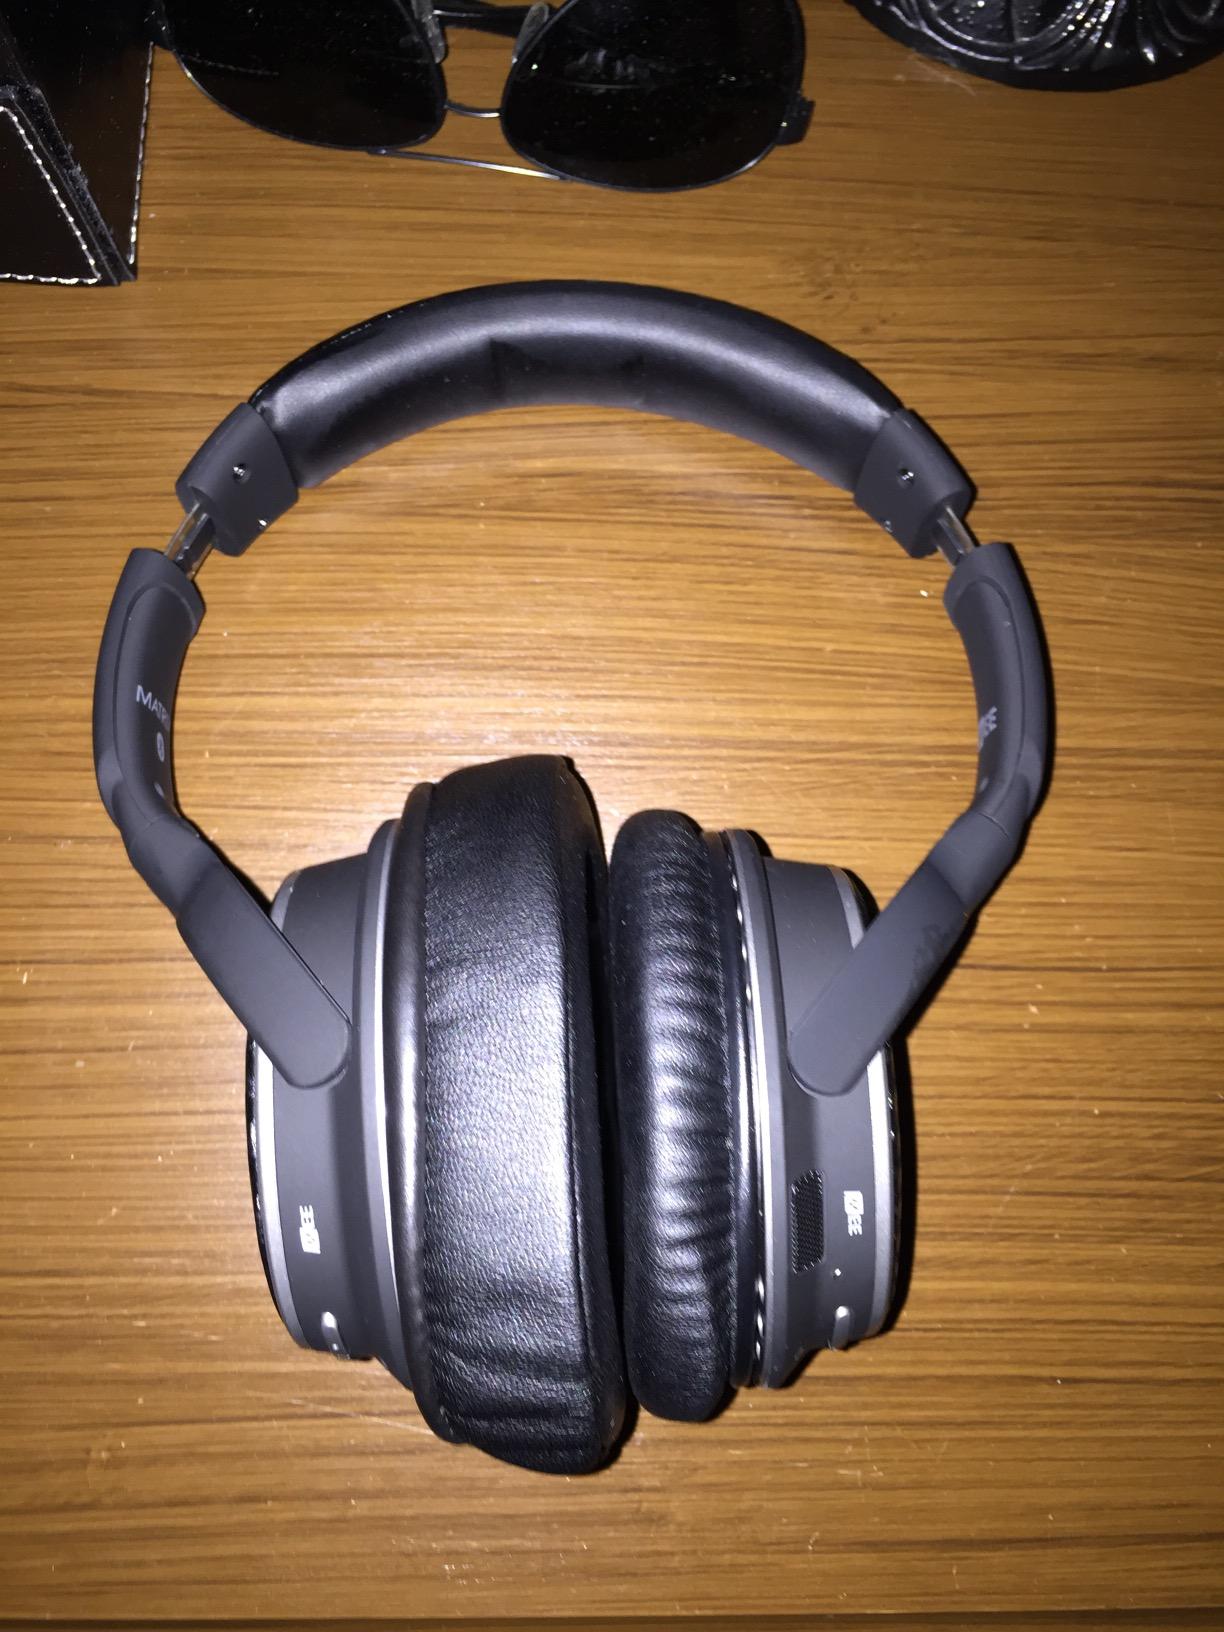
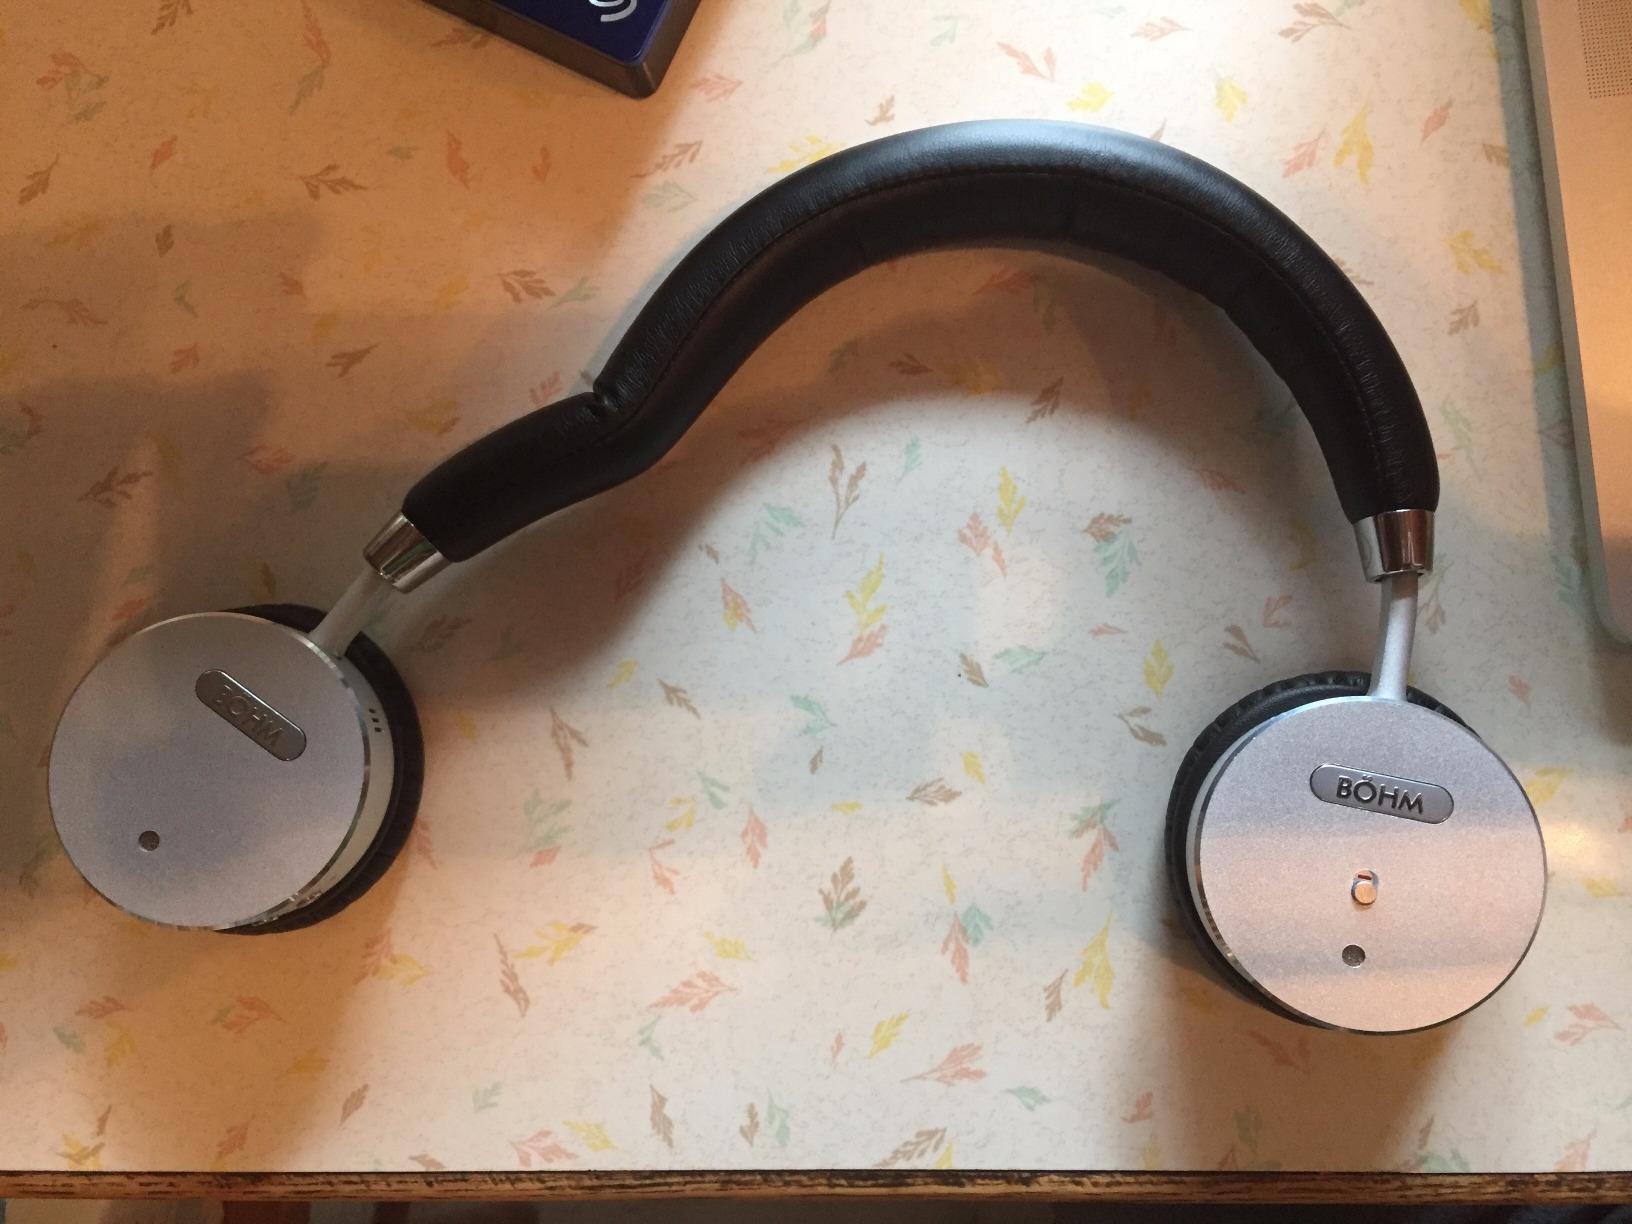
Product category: headphones
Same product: no